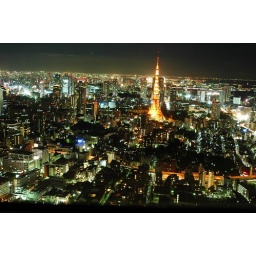
A night view of Tokyo Tower from the sky tower in Roppongi Hills